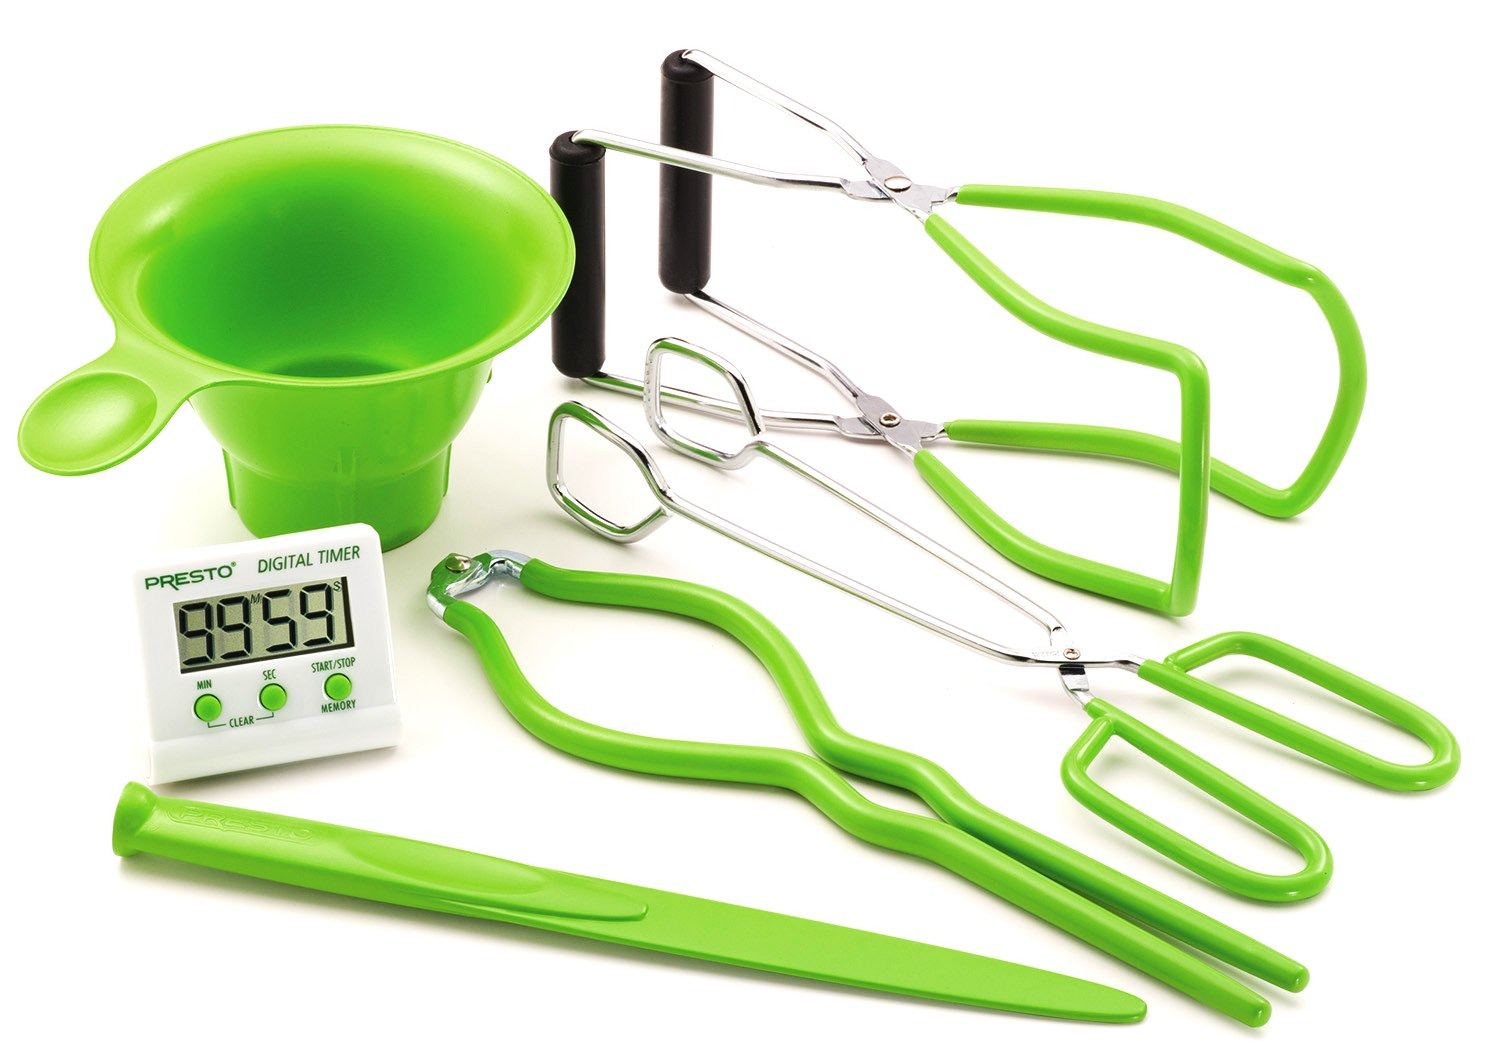
Item Name: Presto 09995 7 Function Canning Kit
Bullet Point 1: Funnel for filling regular and wide mouth canning jars
Bullet Point 2: Bubble remover for releasing trapped air bubbles
Bullet Point 3: Magnetic lid lifter removes canning lids from hot water
Bullet Point 4: Kitchen tongs for easy handling of hot foods for canning
Bullet Point 5: Jar lifter easily removes hot jars from canner jar wrench helps to remove sticky screw bands
Value: 1.0
Unit: Count

Price: 29.99